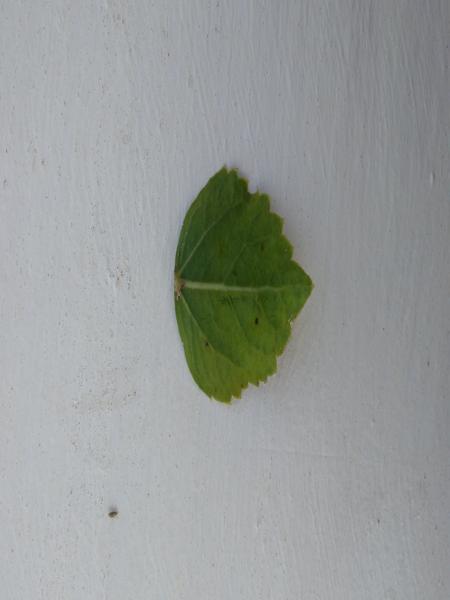
Plant: Hibiscus